Trần Quốc Toản

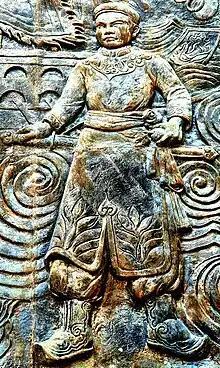
Trần Quốc Toản in Nguyễn dynasty costume

Marquis Hoài Văn, better known as Trần Quốc Toản, born 1267 (fl. 1267–1285), was a marquis of the Trần dynasty who was well known for his active role in the second war of resistance of Đại Việt against the Mongol invasion. Although there were only a few historical records about Trần Quốc Toản, he is still widely known as an example of patriotism in Vietnam while he participated and ultimately sacrificed himself for the country at a very young age. Today, story about Trần Quốc Toản is taught in Vietnamese schoolbooks and many places in Vietnam are named in honour of this young hero.